Lihyan

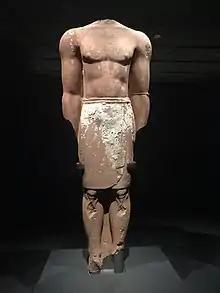

Scholars have long grappled to establish a reliable timeline for the kingdoms of Lihyan and Dadan; numerous attempts were made to construct a secure chronology, but none of them so far came to fruition. This important chapter in the region's history remains fundamentally obscured. The main source of information regarding the date of the Lihyanite kingdom emanates from the collection of inscriptions within the precinct of Dadān and its contiguous environs. Thus, when attempting to piece together the history of the kingdom, previous historians have heavily relied on epigraphic records and sometimes scant archaeological remains due to the lack of comprehensive excavations. The absence of specific references to well-dated external events in these local inscriptions has made it challenging to establish a definitive and uncontested chronology. In the pursuit of a resolution, two notable chronologies were formulated: a short one proposed by W. Caskel, now discarded in contemporary scholarship, and a longer chronology put forward by F. Winnett, which is widely adopted despite the acknowledged chronological dearth.